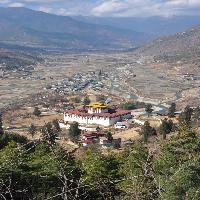
Weather: cloudy or overcast